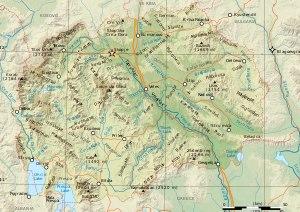
Voici une liste de points extrêmes de la Macédoine du Nord.